Vitold Tserasky

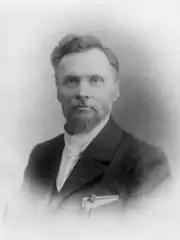
Vitold Tserasky in 1882

Vitold Karlovich Tserasky also spelled Witold Cerasky (Russian:Витольд Карлович Цераский; 9 May 1849 – 29 May 1925) was a Russian astronomer and inventor of astronomical tools and techniques. The asteroid 807 Ceraskia and the Lunar crater Tseraskiy are named after him.